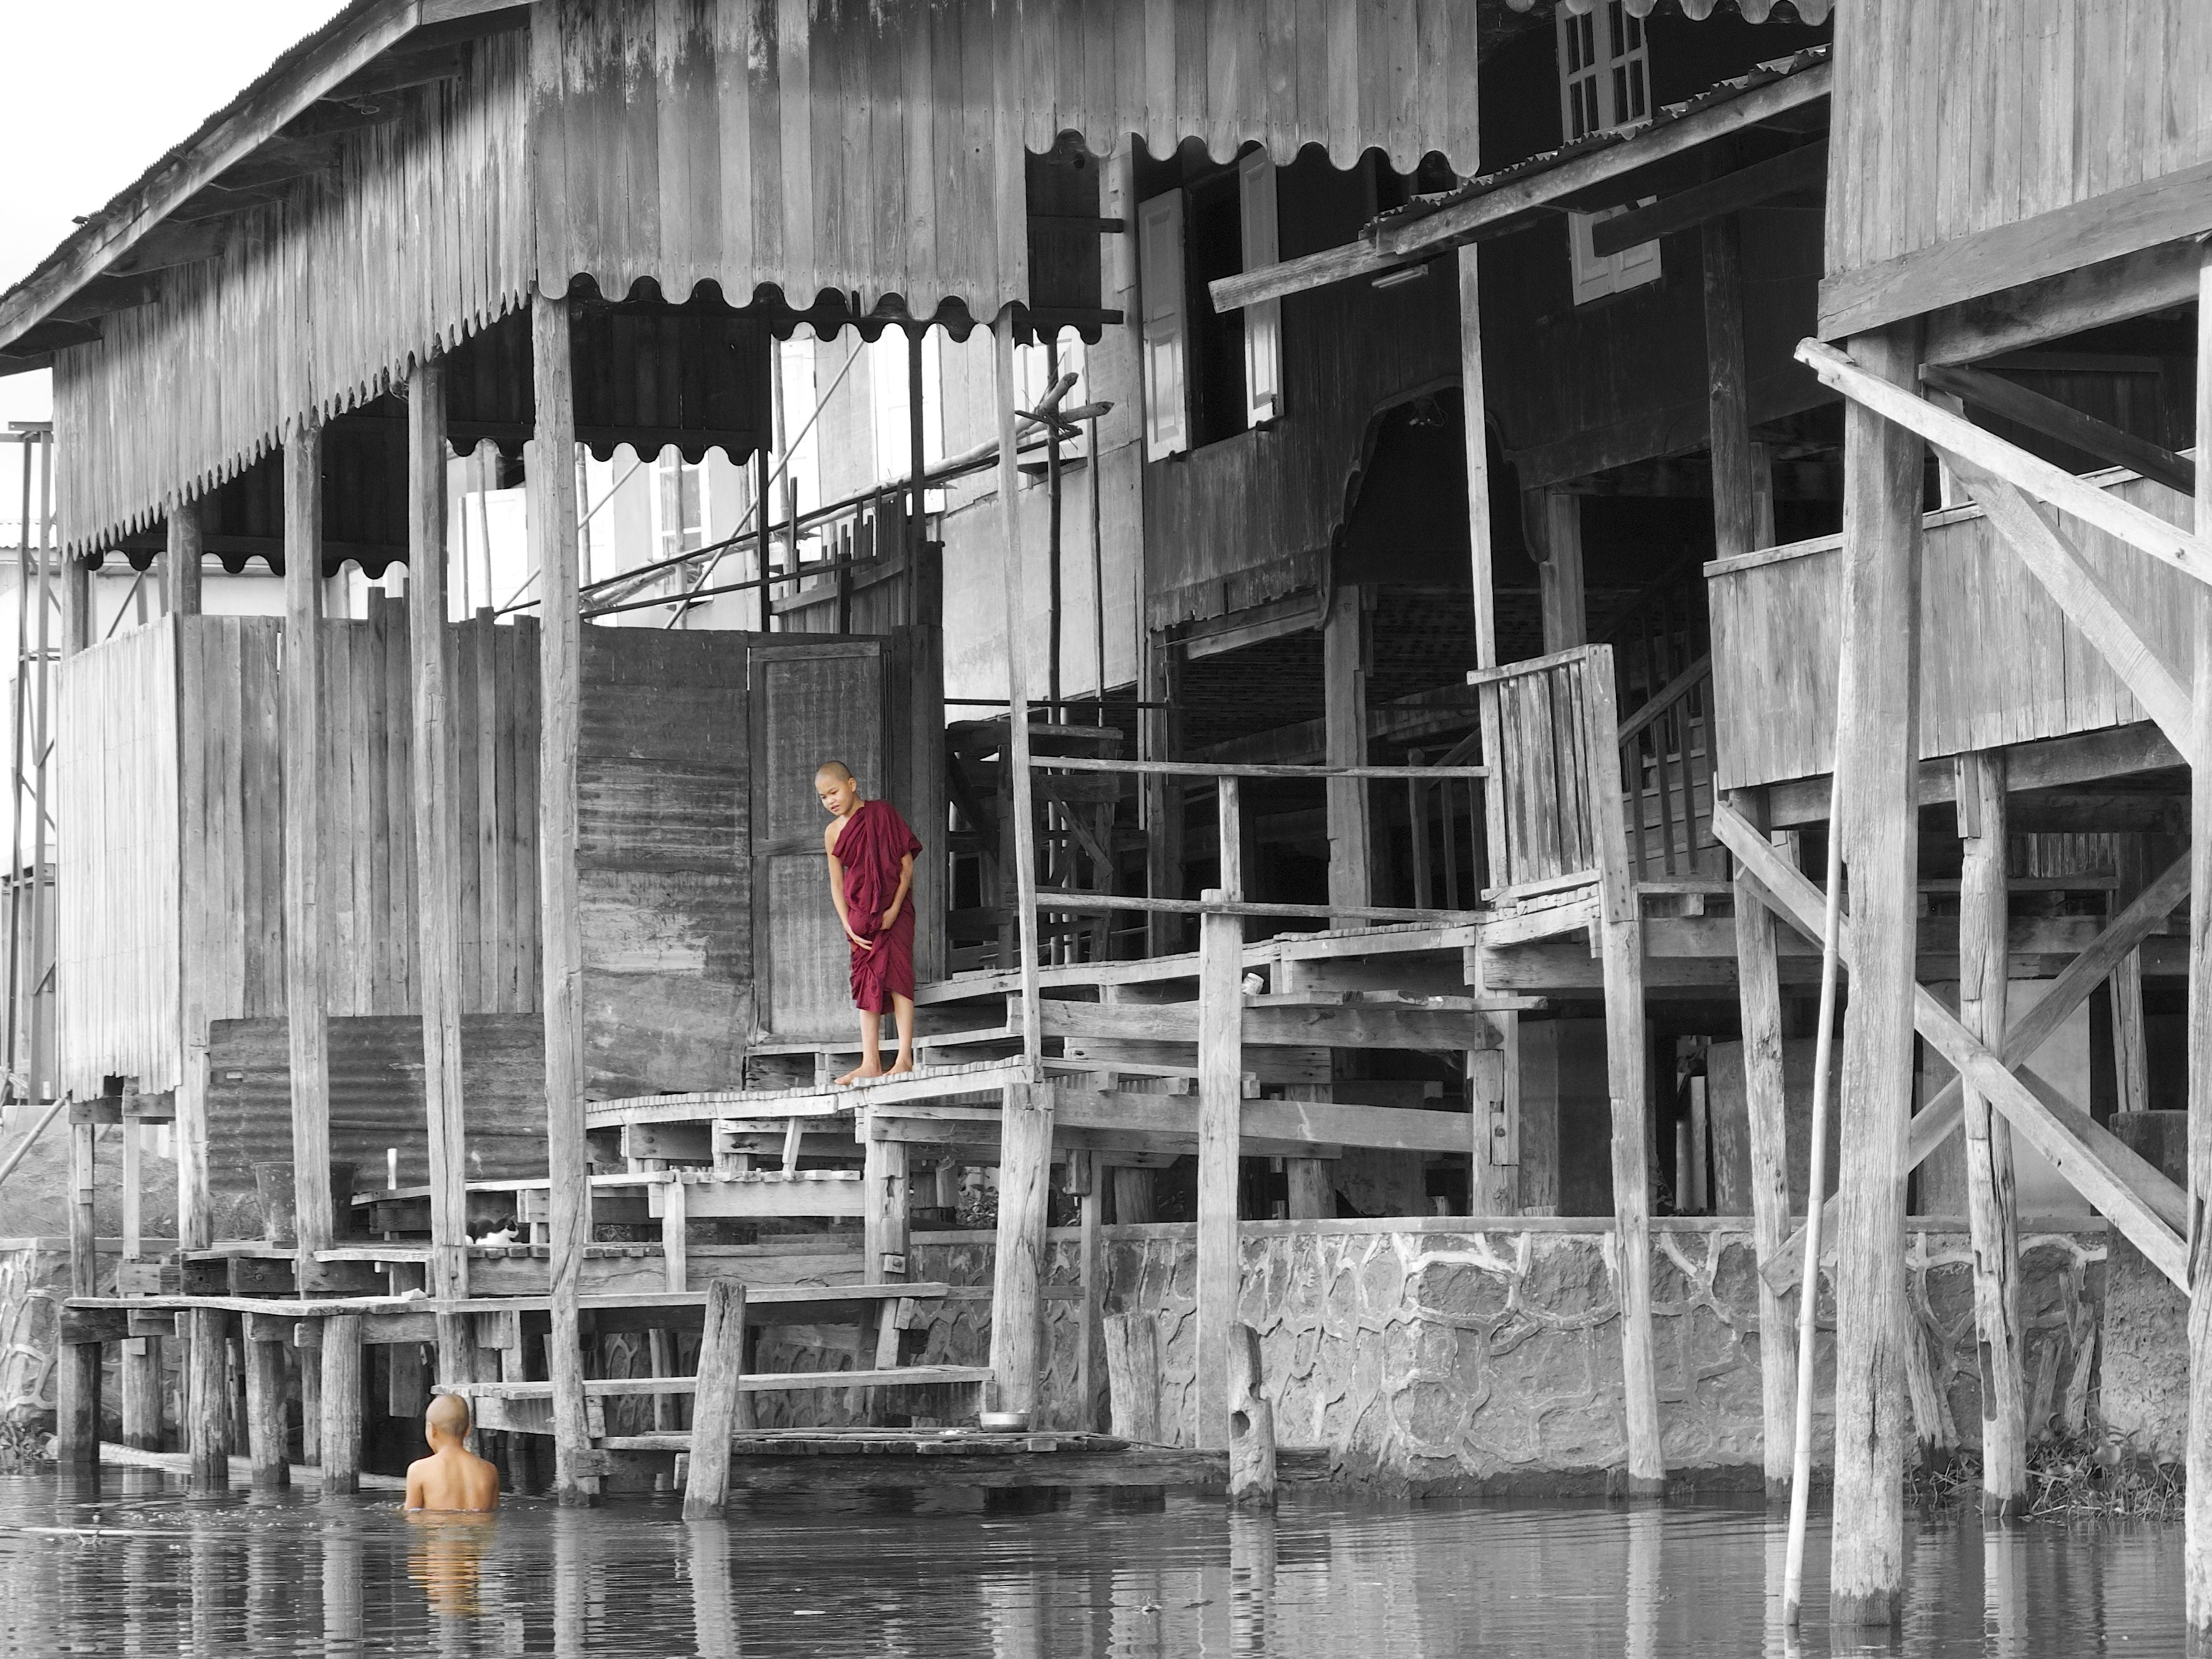
water, black and white, vehicle, buddhism, monochrome, waterway, bathroom, monks, burma, inle lake, urban area, monochrome photography, on stilts